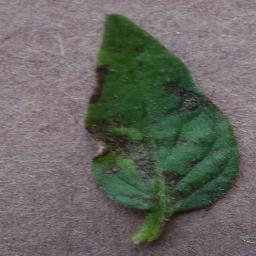
Label: Tomato___Early_blight